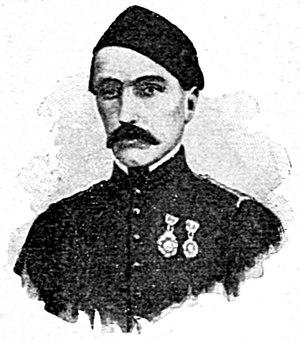
Lajos Tüköry est un militaire hongrois. Il est connu en Italie pour sa participation à l'expédition des Mille au cours de laquelle il trouve la mort.